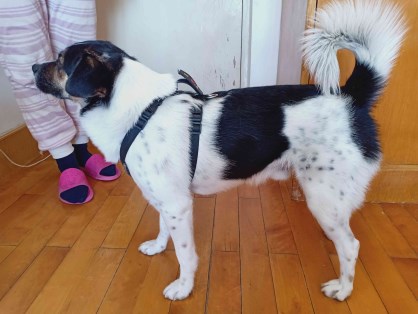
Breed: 3336-n000121-chinese_rural_dog